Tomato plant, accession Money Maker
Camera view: horizontal (90 deg, fisheye); turntable rotation: 30 degrees
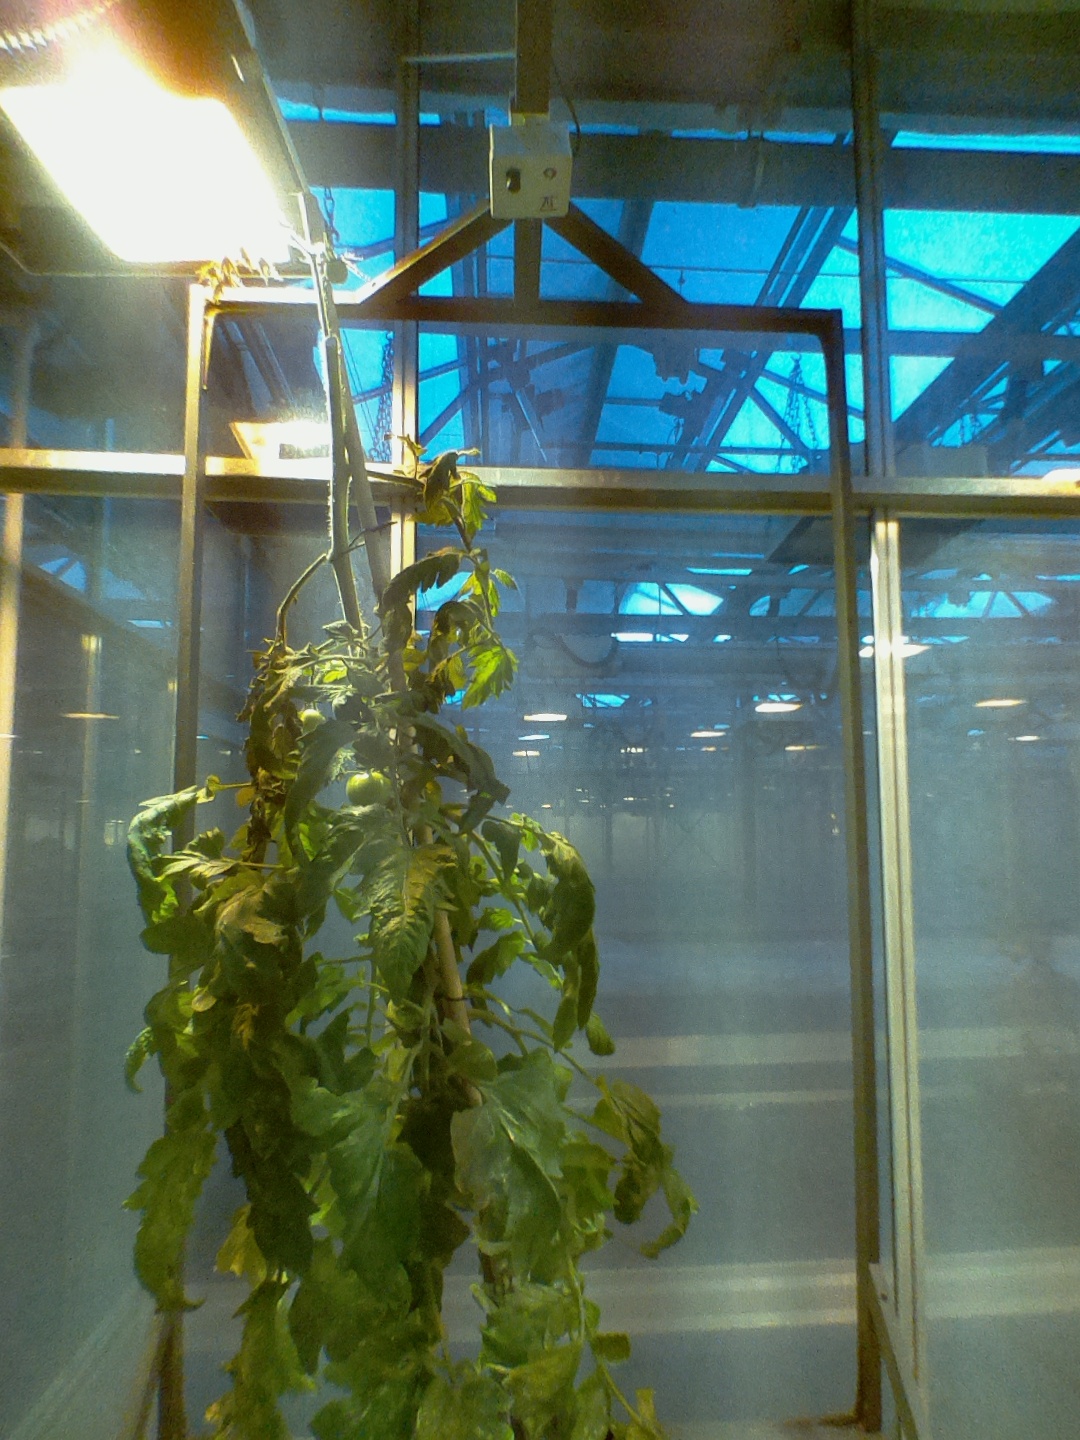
BBCH growth stage 76: 60%-70% of final fruit size